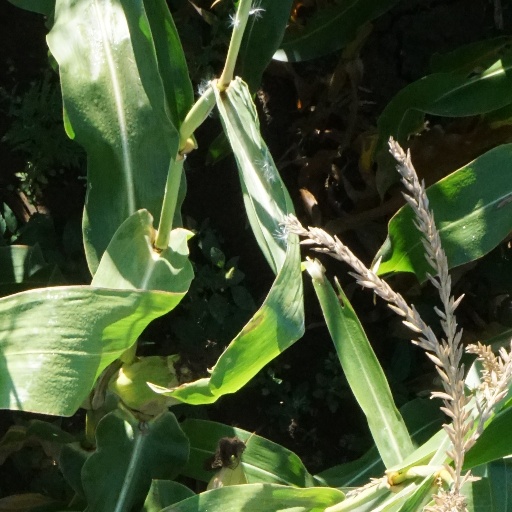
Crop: maize; corn